Wright StreetLite

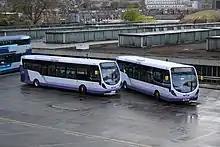

The StreetLite Micro Hybrid was launched in 2013. It is available in all of the standard StreetLite lengths and capacities. While not a "hybrid" in the usual sense, the StreetLite Micro Hybrid recovers energy lost from braking to power the vehicle electrics and compressed air systems, saving up to 10% in fuel costs. The bus itself runs from a conventional StreetLite drivetrain, as opposed to a small diesel engine and electric motor in normal hybrids.